William Northey (ice hockey)

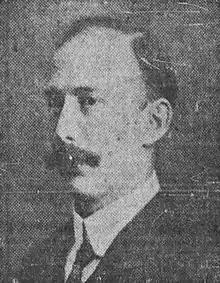
Northey c. 1911

William Mitchell Northey (April 29, 1872 – August 9, 1963), was an executive in the National Hockey League.